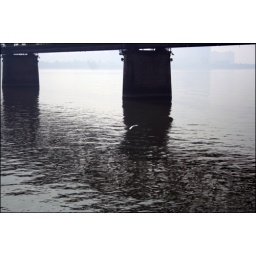
a bird under bridge